Oklahoma City bombing

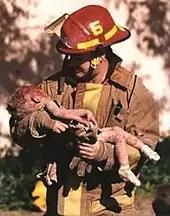
Charles Porter's photograph of firefighter Chris Fields holding the dying infant Baylee Almon won the Pulitzer Prize for Spot News Photography in 1996.

Rescue and recovery efforts were concluded at 12:05 a.m. on May 5, by which time the bodies of all but three of the victims had been recovered. For safety reasons, the building was initially slated to be demolished shortly afterward. McVeigh's attorney, Stephen Jones, filed a motion to delay the demolition until the defense team could examine the site in preparation for the trial. At 7:02 a.m. on May 23, more than a month after the bombing, the Murrah Federal building was demolished. The EMS Command Center remained active and was staffed 24 hours a day until the demolition. The final three bodies to be recovered were those of two credit union employees and a customer. For several days after the building's demolition, trucks hauled away of debris a day from the site. Some of the debris was used as evidence in the conspirators' trials, incorporated into memorials, donated to local schools, or sold to raise funds for relief efforts.